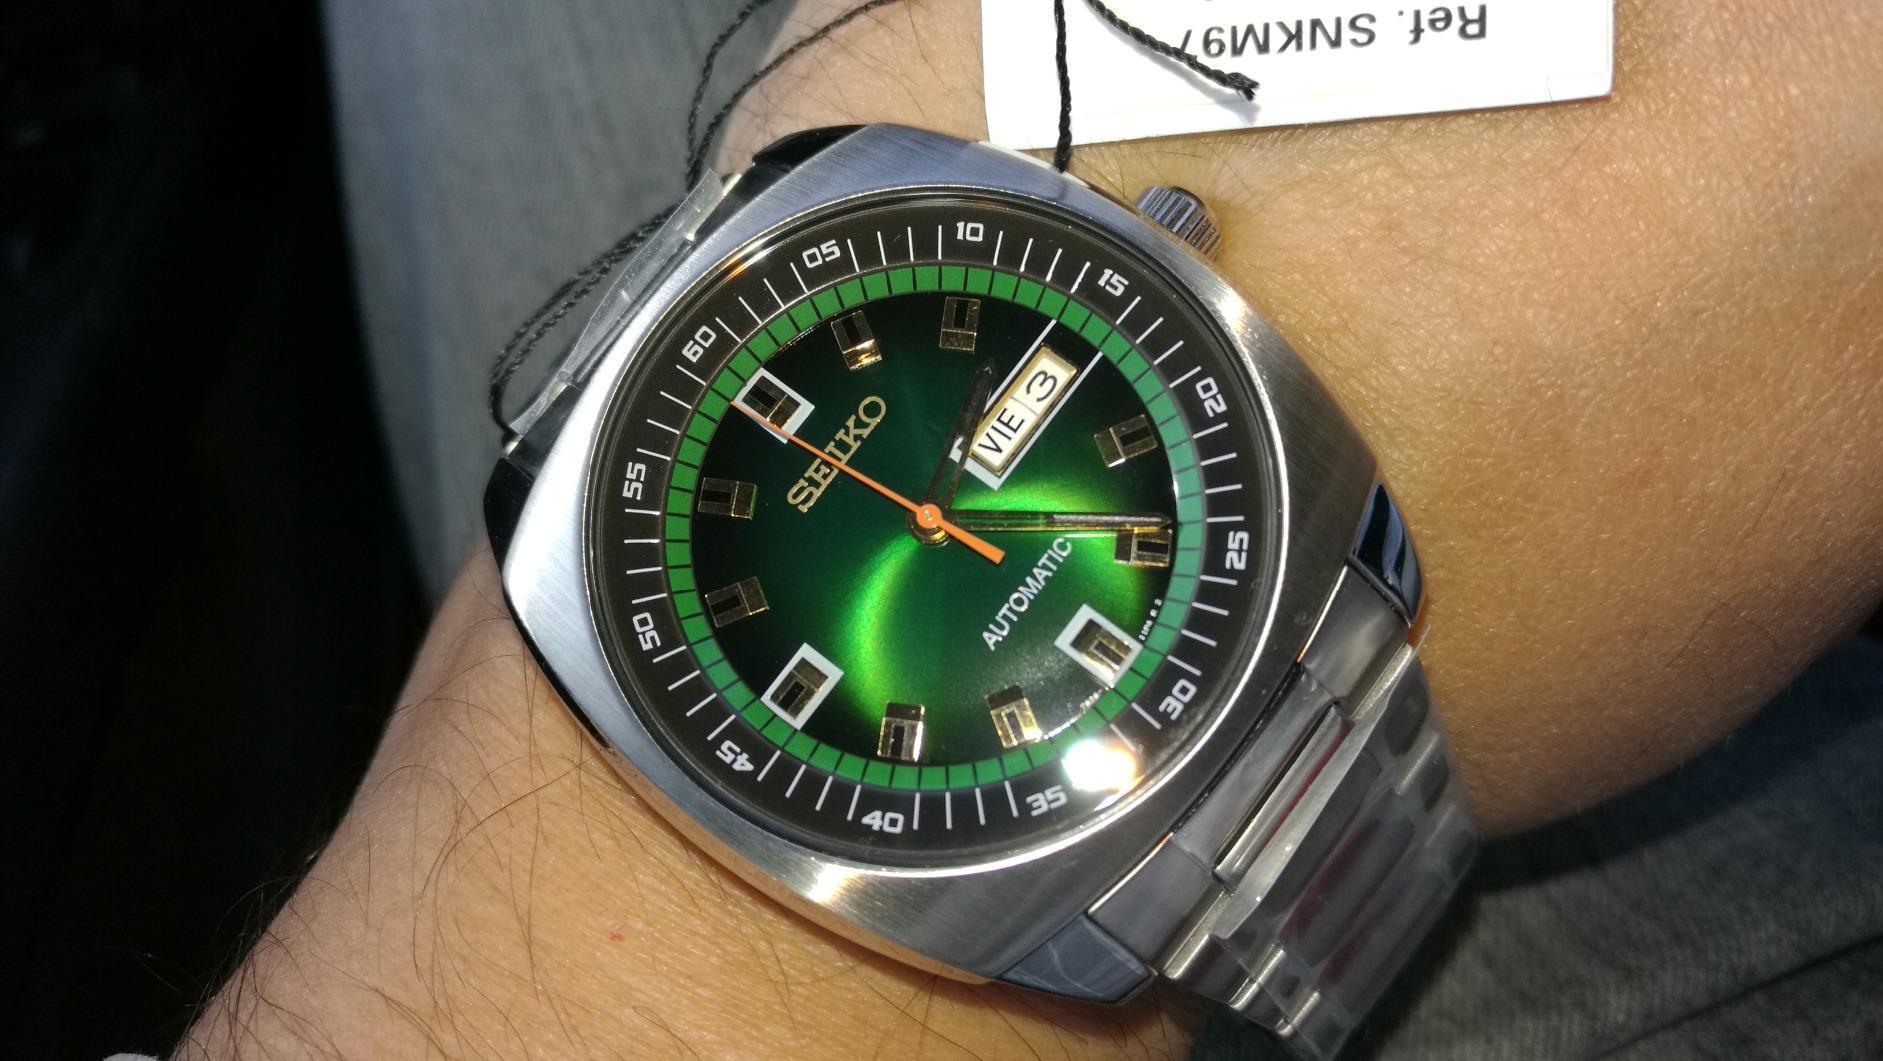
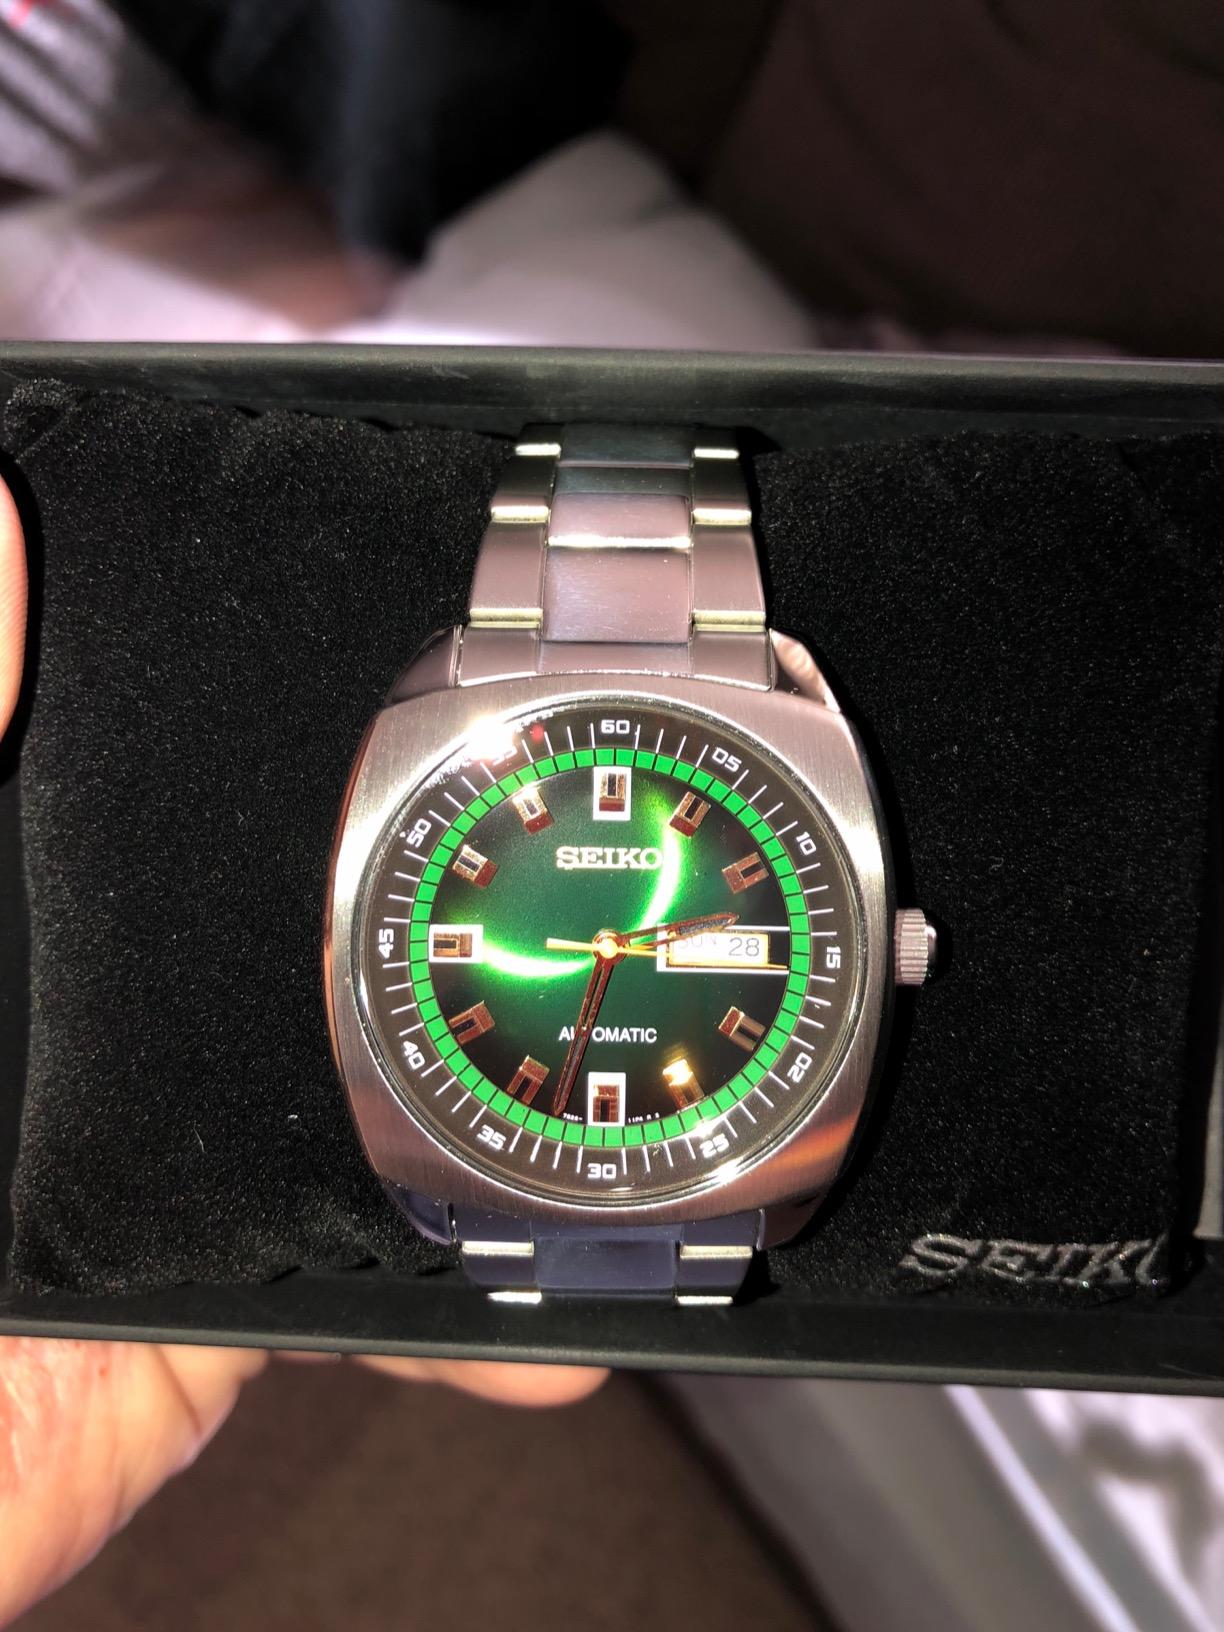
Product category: accessories_watch
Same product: yes